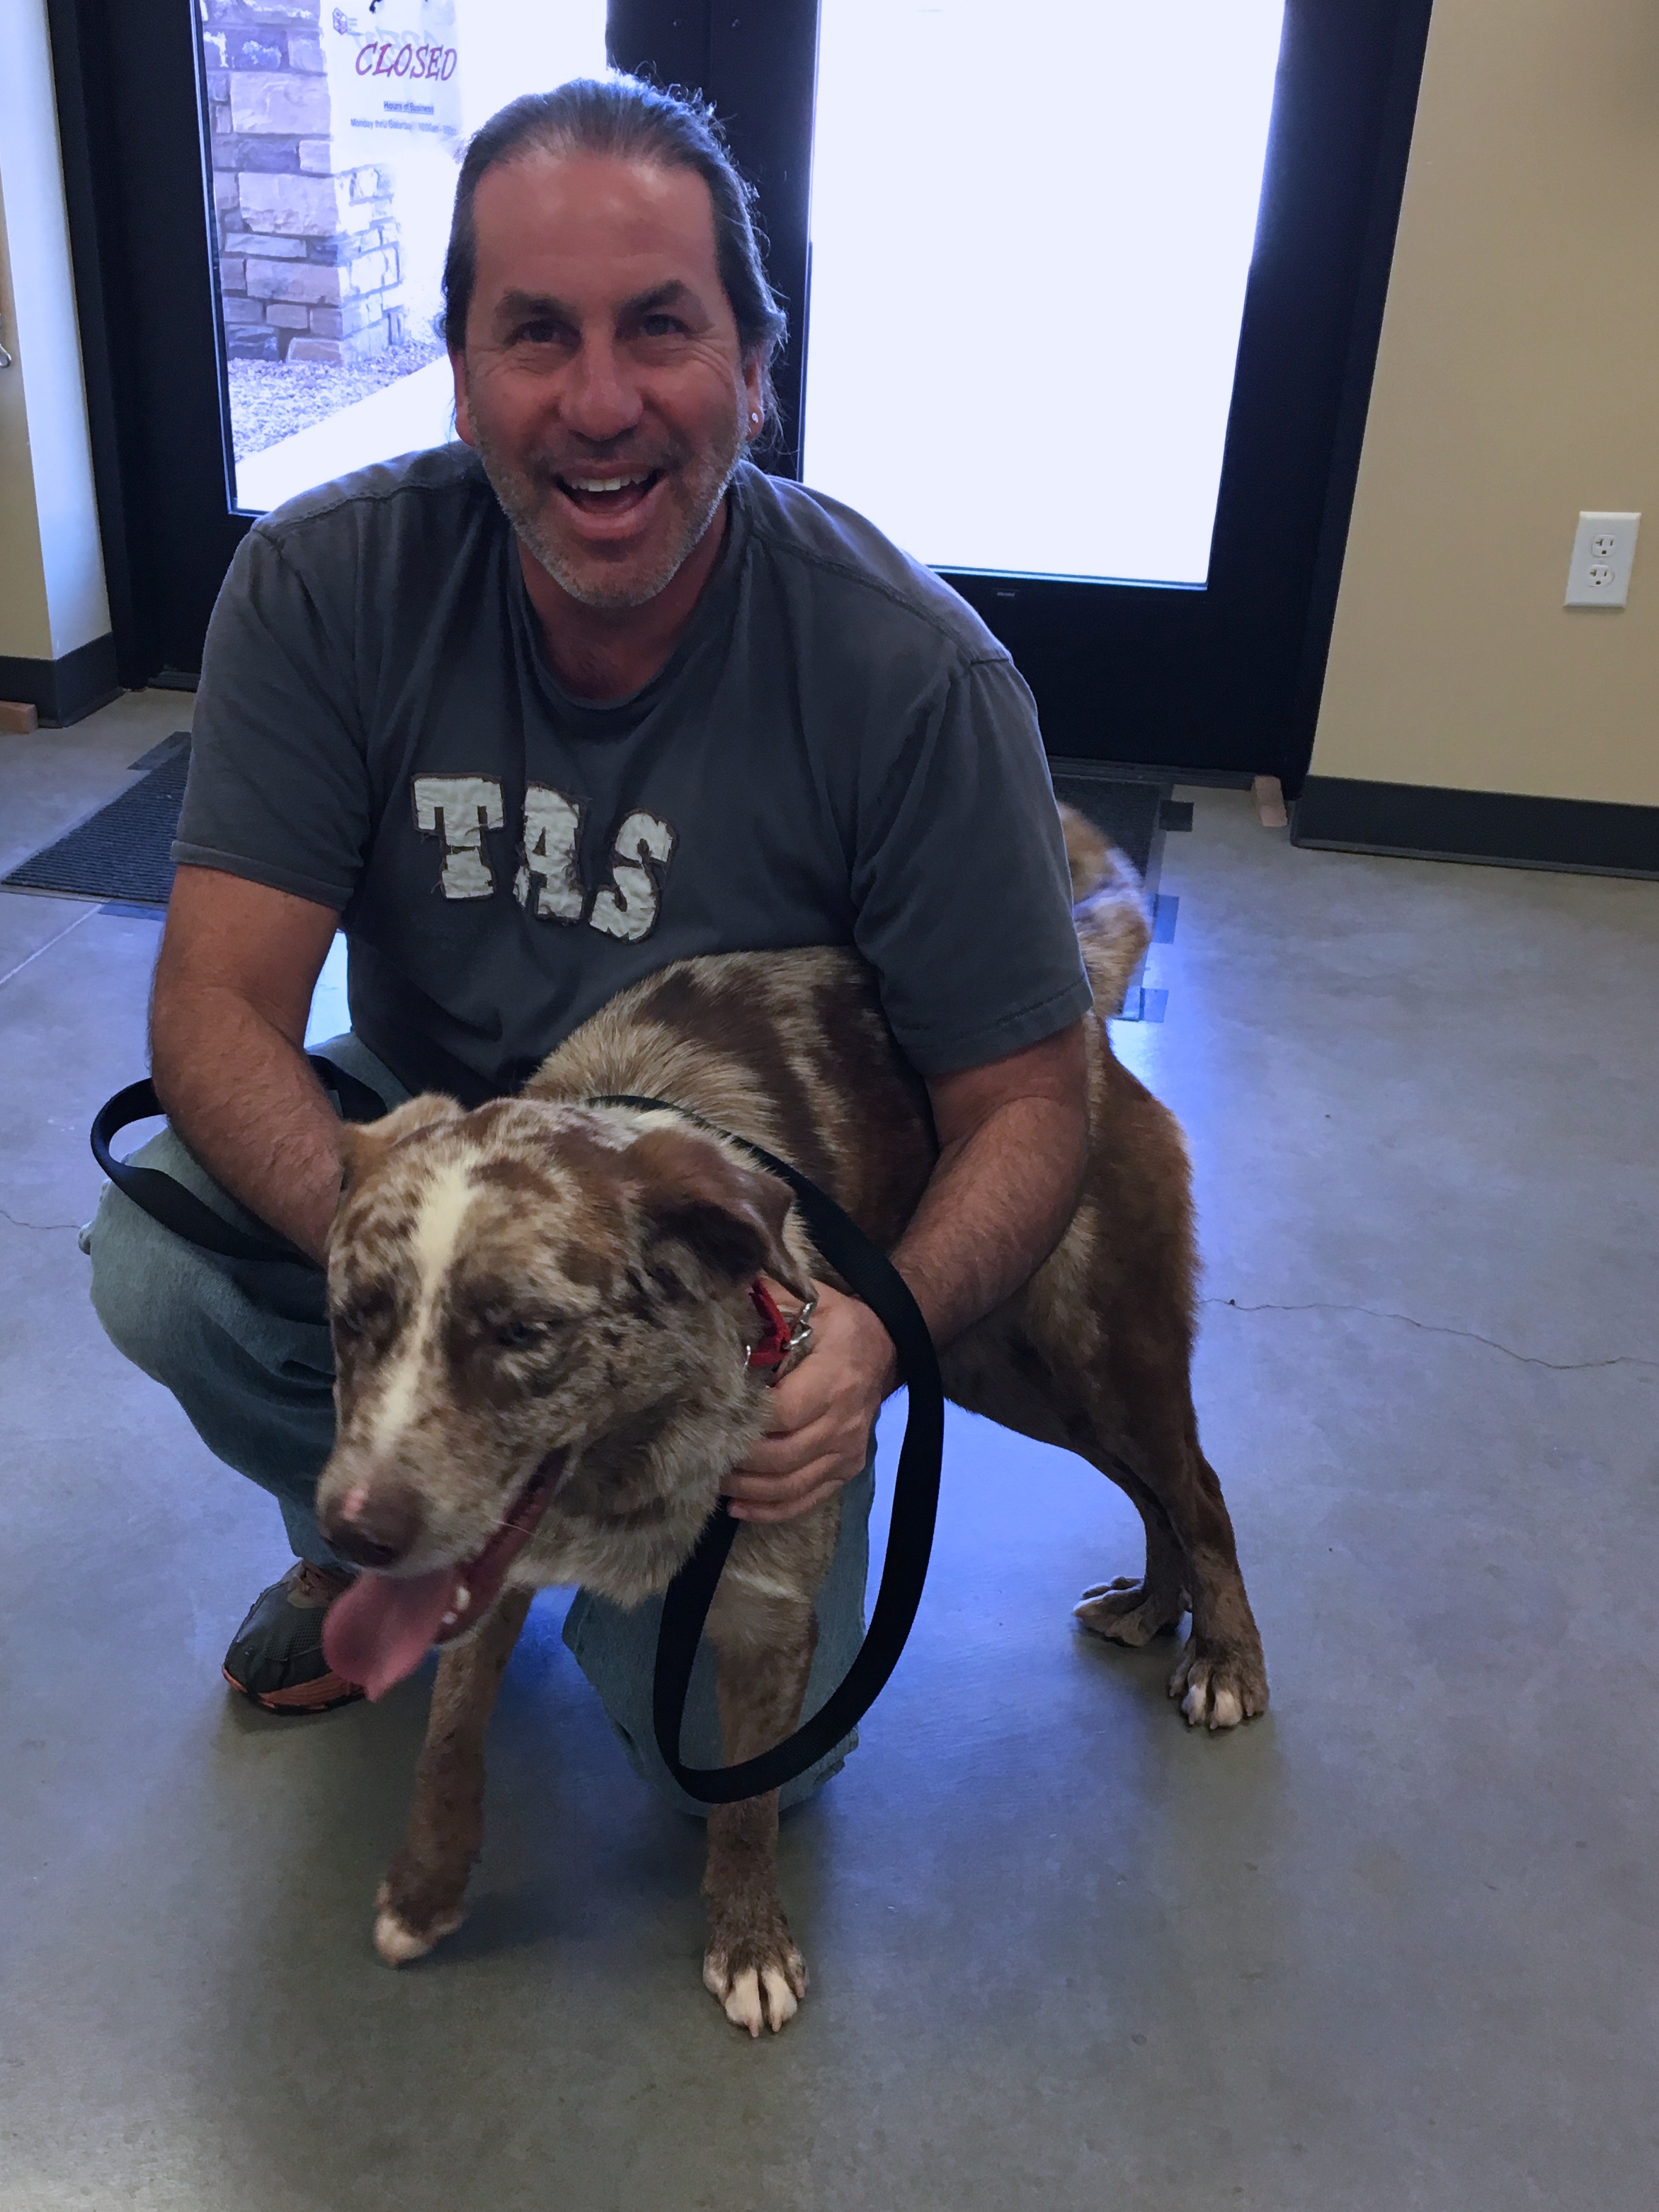
dog, mammal, felix, greyhound, dog like mammal, animal sports